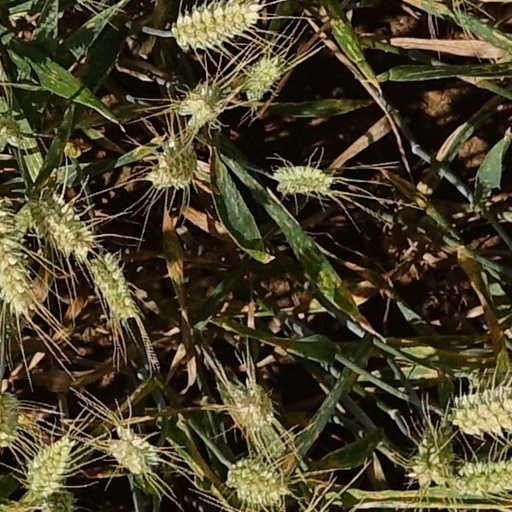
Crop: wheat